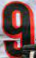
Number: 9